Mike Vanhamel

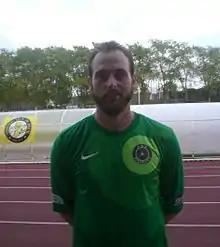
Vanhamel with WS Bruxelles in July 2015

Mike Vanhamel (born 16 November 1989) is a Belgian professional footballer who plays for Tienen in the Belgian First National Division.